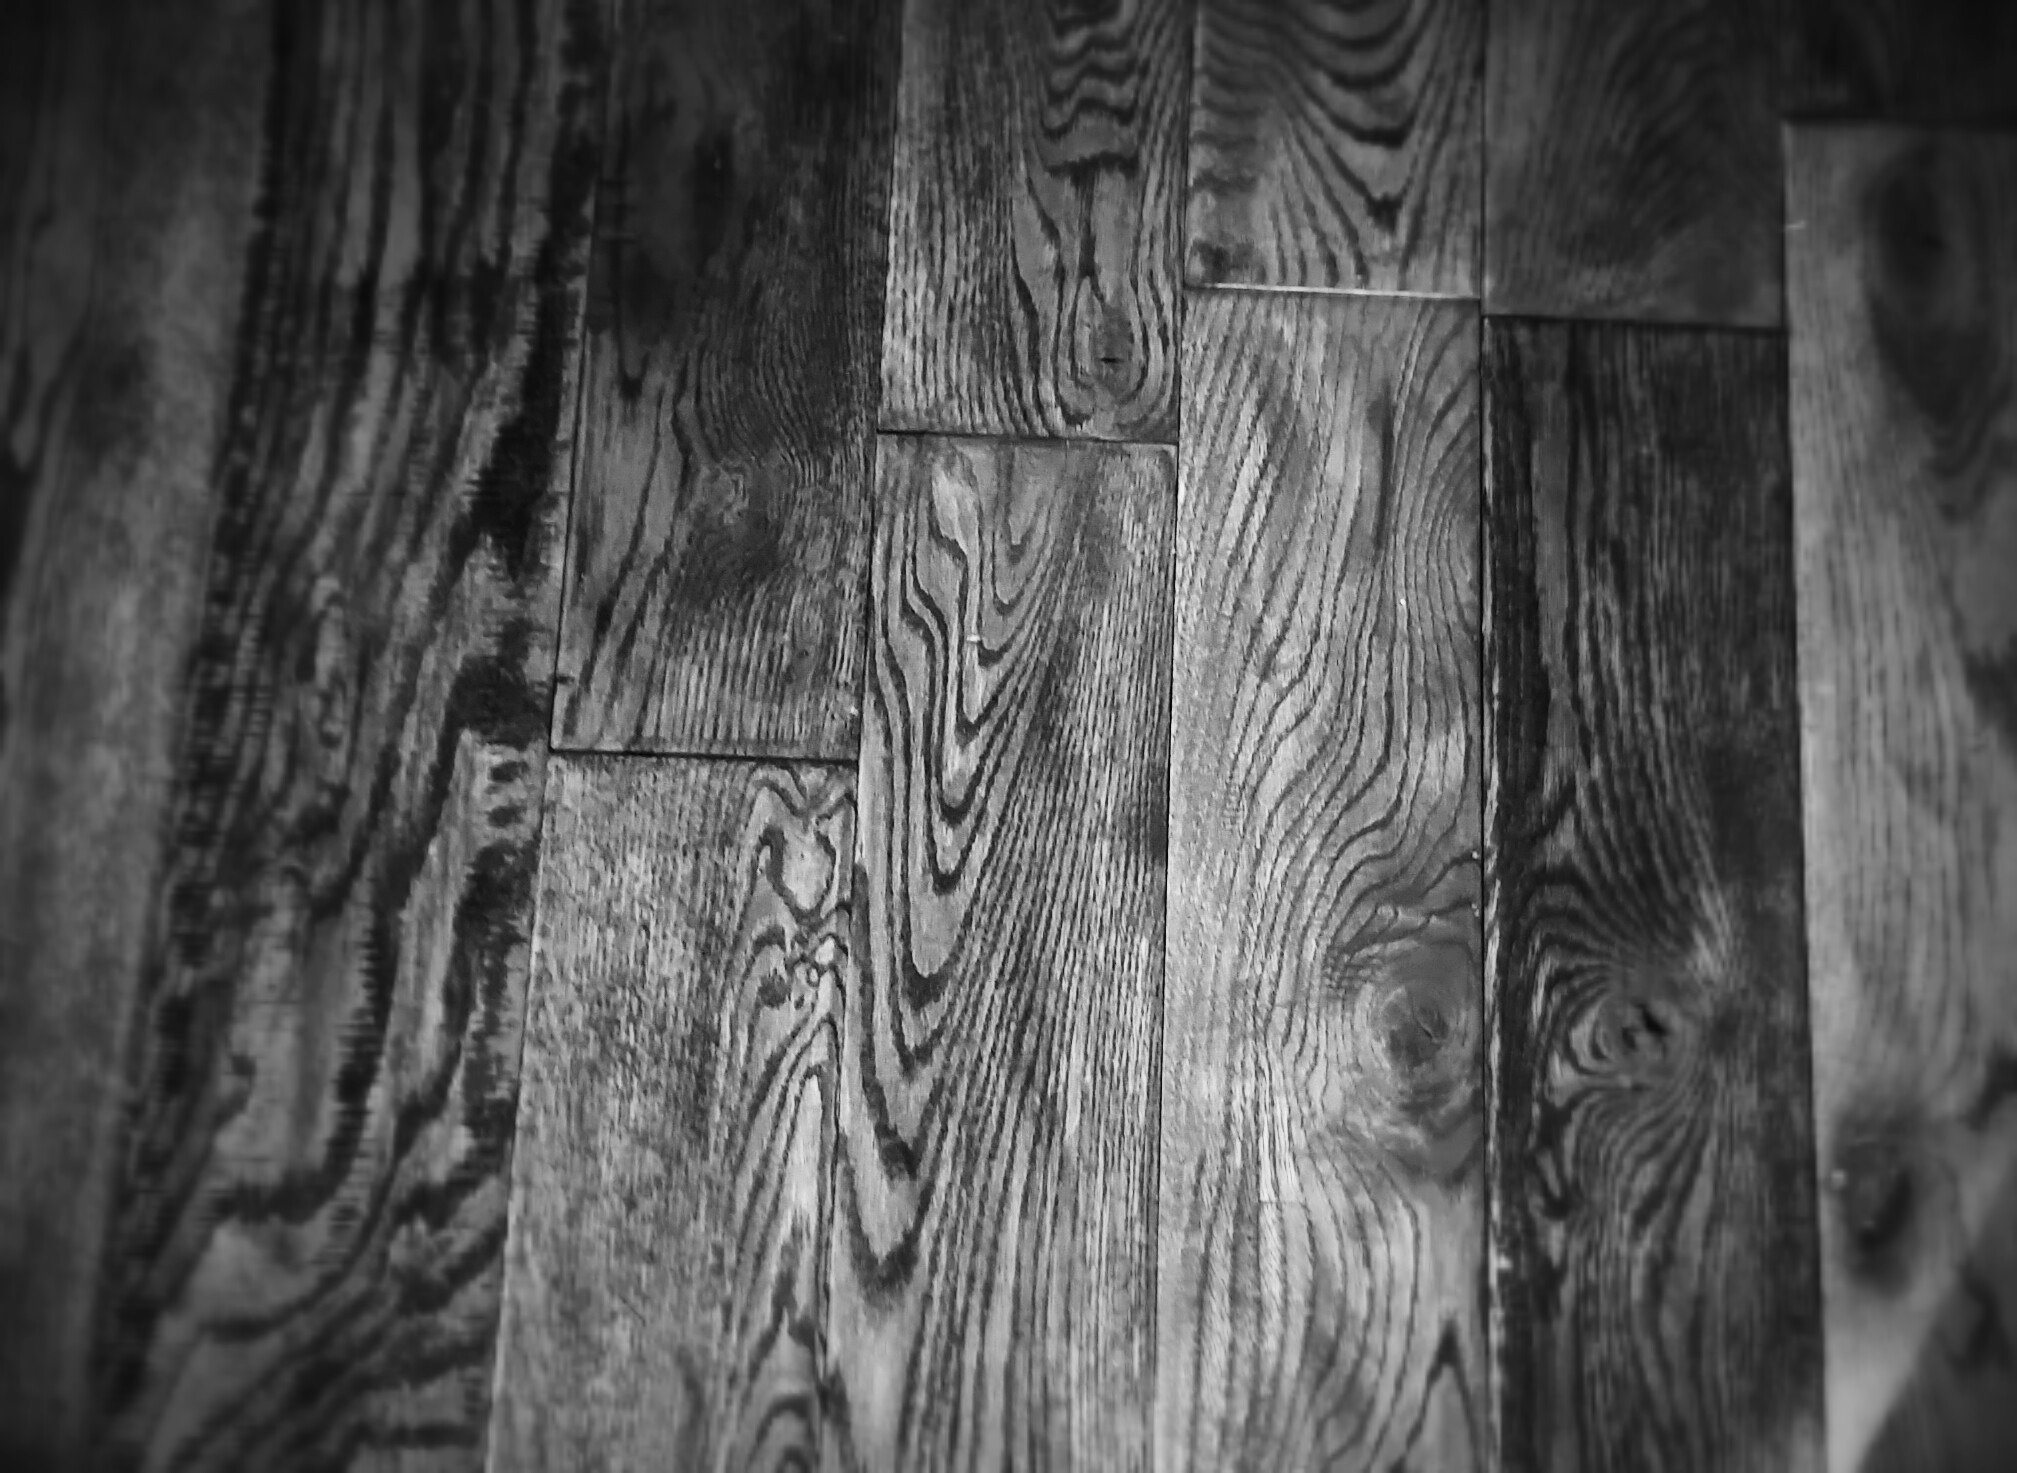
tree, black and white, board, wood, white, texture, plank, floor, trunk, darkness, black, monochrome, material, surface, sketch, drawing, hardwood, boards, symmetry, oak, parquet, timber, flooring, monochrome photography, parquet floor